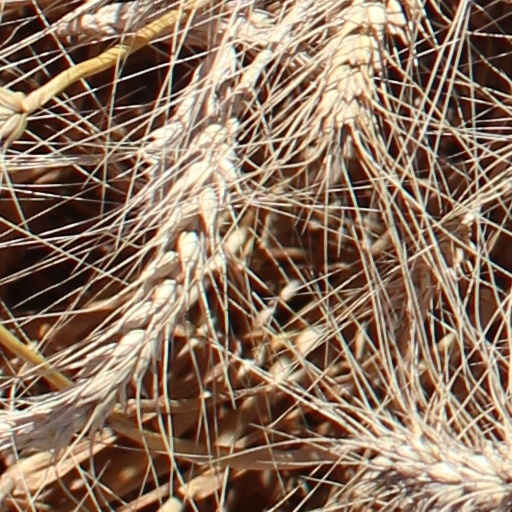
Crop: wheat